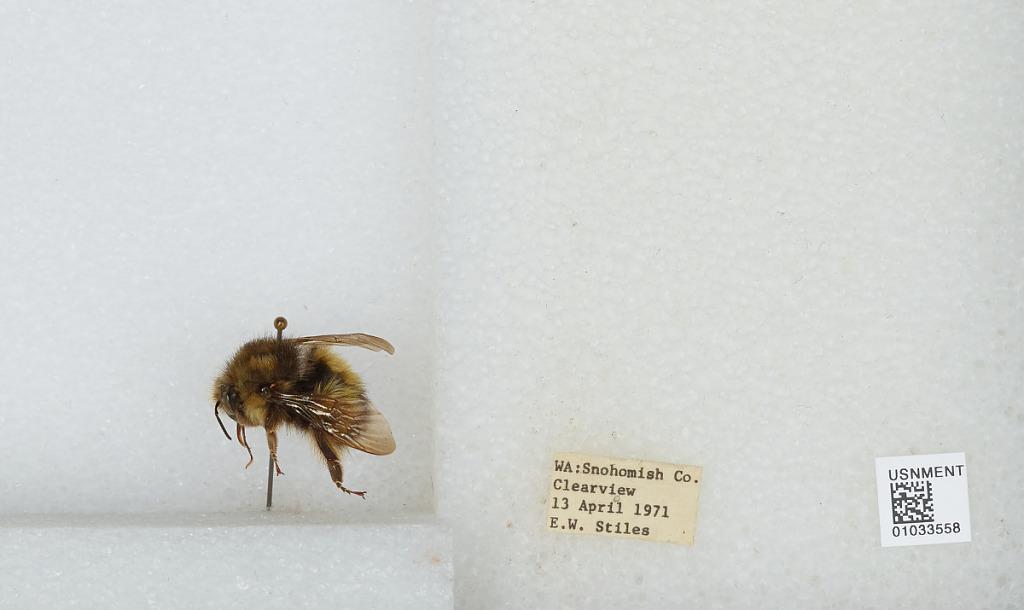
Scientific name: Bombus (Pyrobombus) sitkensis Nylander
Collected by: E. Stiles
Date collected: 1971-4-13
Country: United States
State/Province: Washington
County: Snohomish
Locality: Clearview
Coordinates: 47.8292, -122.145